Book of Matches

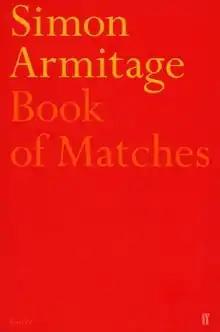
Cover of first edition

Book of Matches is a poetry book written by Simon Armitage, first published in 1993 by Faber and Faber. It was admired by critics and has been used in English literature examinations.